The Structure and Distribution of Coral Reefs

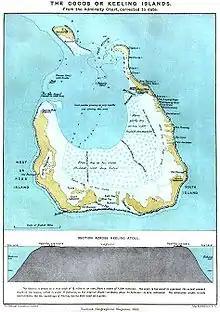
An 1889 map of the Keeling Islands based on the Admiralty Chart includes a section across the atoll showing the steep slopes FitzRoy's soundings found outside the reef.

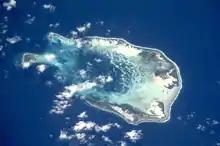
Keeling Islands seen from the International Space Station

FitzRoy's instructions set detailed requirements for geological survey of a circular coral atoll to investigate how coral reefs formed, particularly if they rose from the bottom of the sea or from the summits of extinct volcanoes, and to assess the effects of tides by measurement with specially constructed gauges. FitzRoy chose the Keeling Islands in the Indian Ocean, and on arrival there on 1 April 1836, the entire crew set to work, first erecting FitzRoy's new design of a tide gauge that allowed readings to be taken from the shore. Boats were sent all around the island to carry out the survey, and despite being impeded by strong winds, they took numerous soundings to establish depths around the atoll and in the lagoon. FitzRoy noted the smooth and solid rock-like outer wall of the atoll, with most life thriving where the surf was most violent. He had great difficulty in establishing the depth reached by living coral, as pieces were hard to break off and the small anchors, hooks, grappling irons, and chains they used were all snapped off by the swell as soon as they tried to pull them up. He had more success using a sounding line with a bell-shaped lead weight armed with tallow hardened with lime; this would be indented by any shape that it struck to give an exact impression of the bottom; it would also collect any fragments of coral or grains of sand.